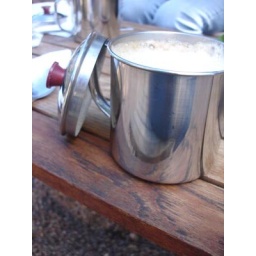
The best chai at the tea house on Canyon road in Santa Fe.